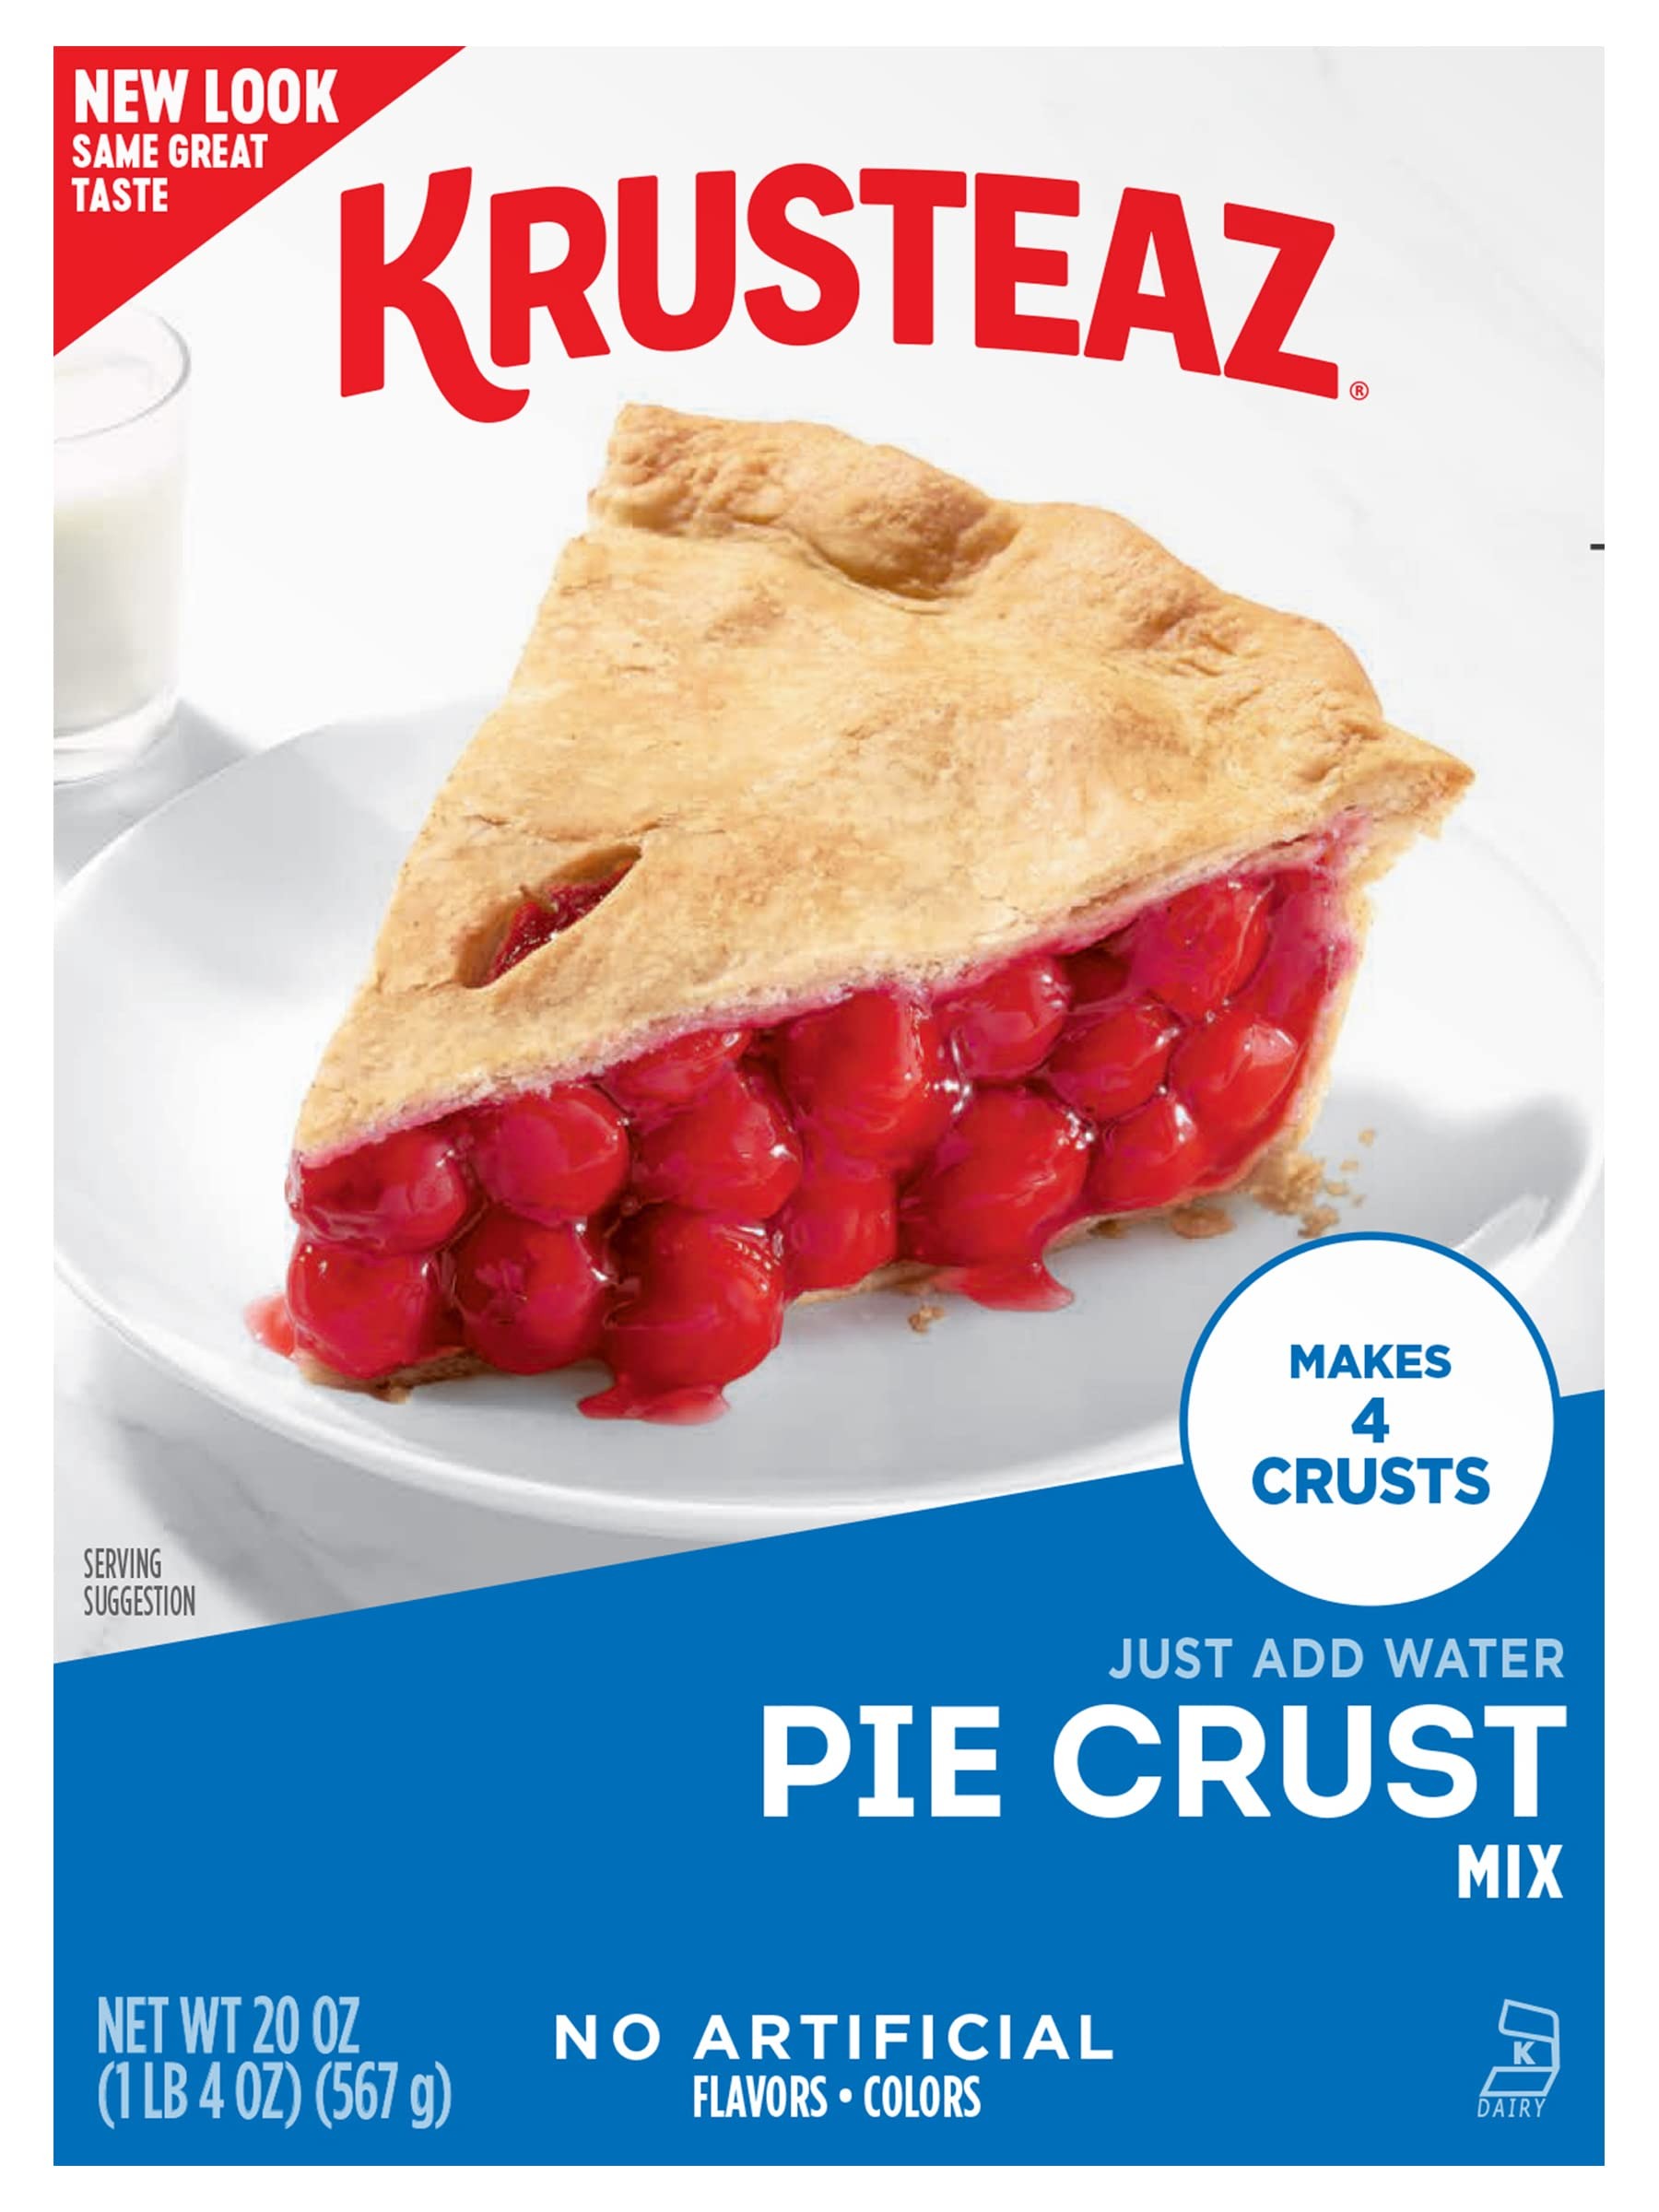
Item Name: Krusteaz BAKING_MIX
Value: nan
Unit: None

Price: 2.82